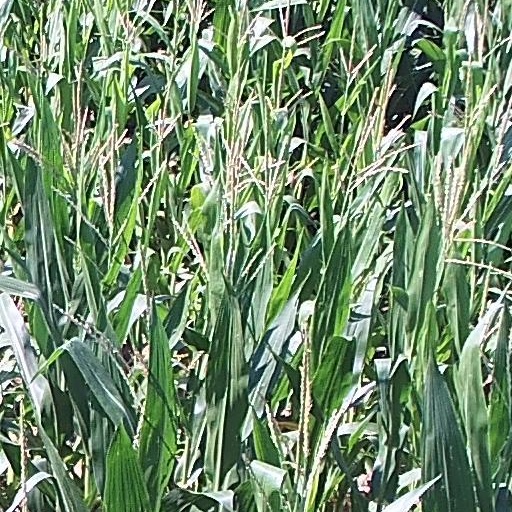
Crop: maize; corn